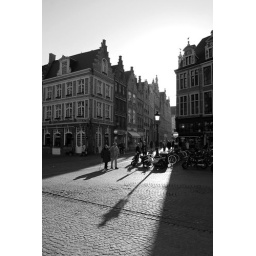
Markt in black & white